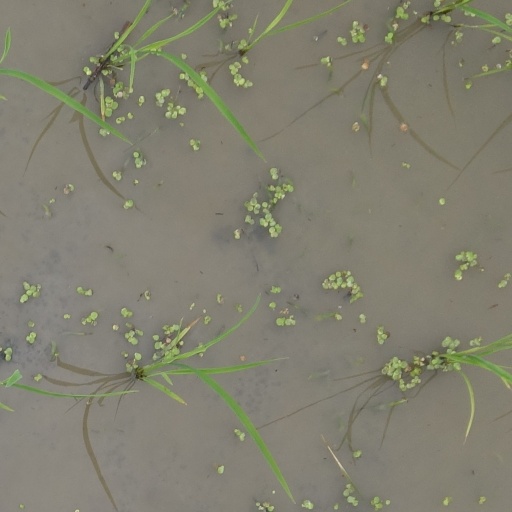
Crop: rice